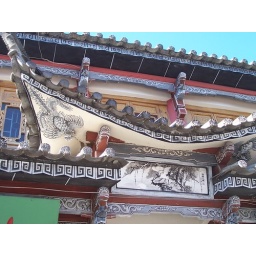
The bird under that jut of roof is 3-D